South African Class 6B 4-6-0

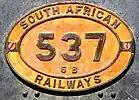

In 1912, all but four of these 55 locomotives were assimilated into the SAR, designated Class 6B and renumbered in the range from 490 to 540.